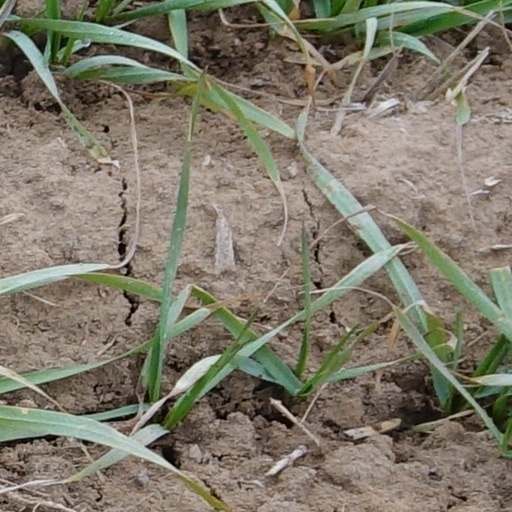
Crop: wheat